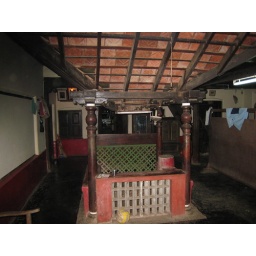
A traditional water catcher in the Vadakanchery house